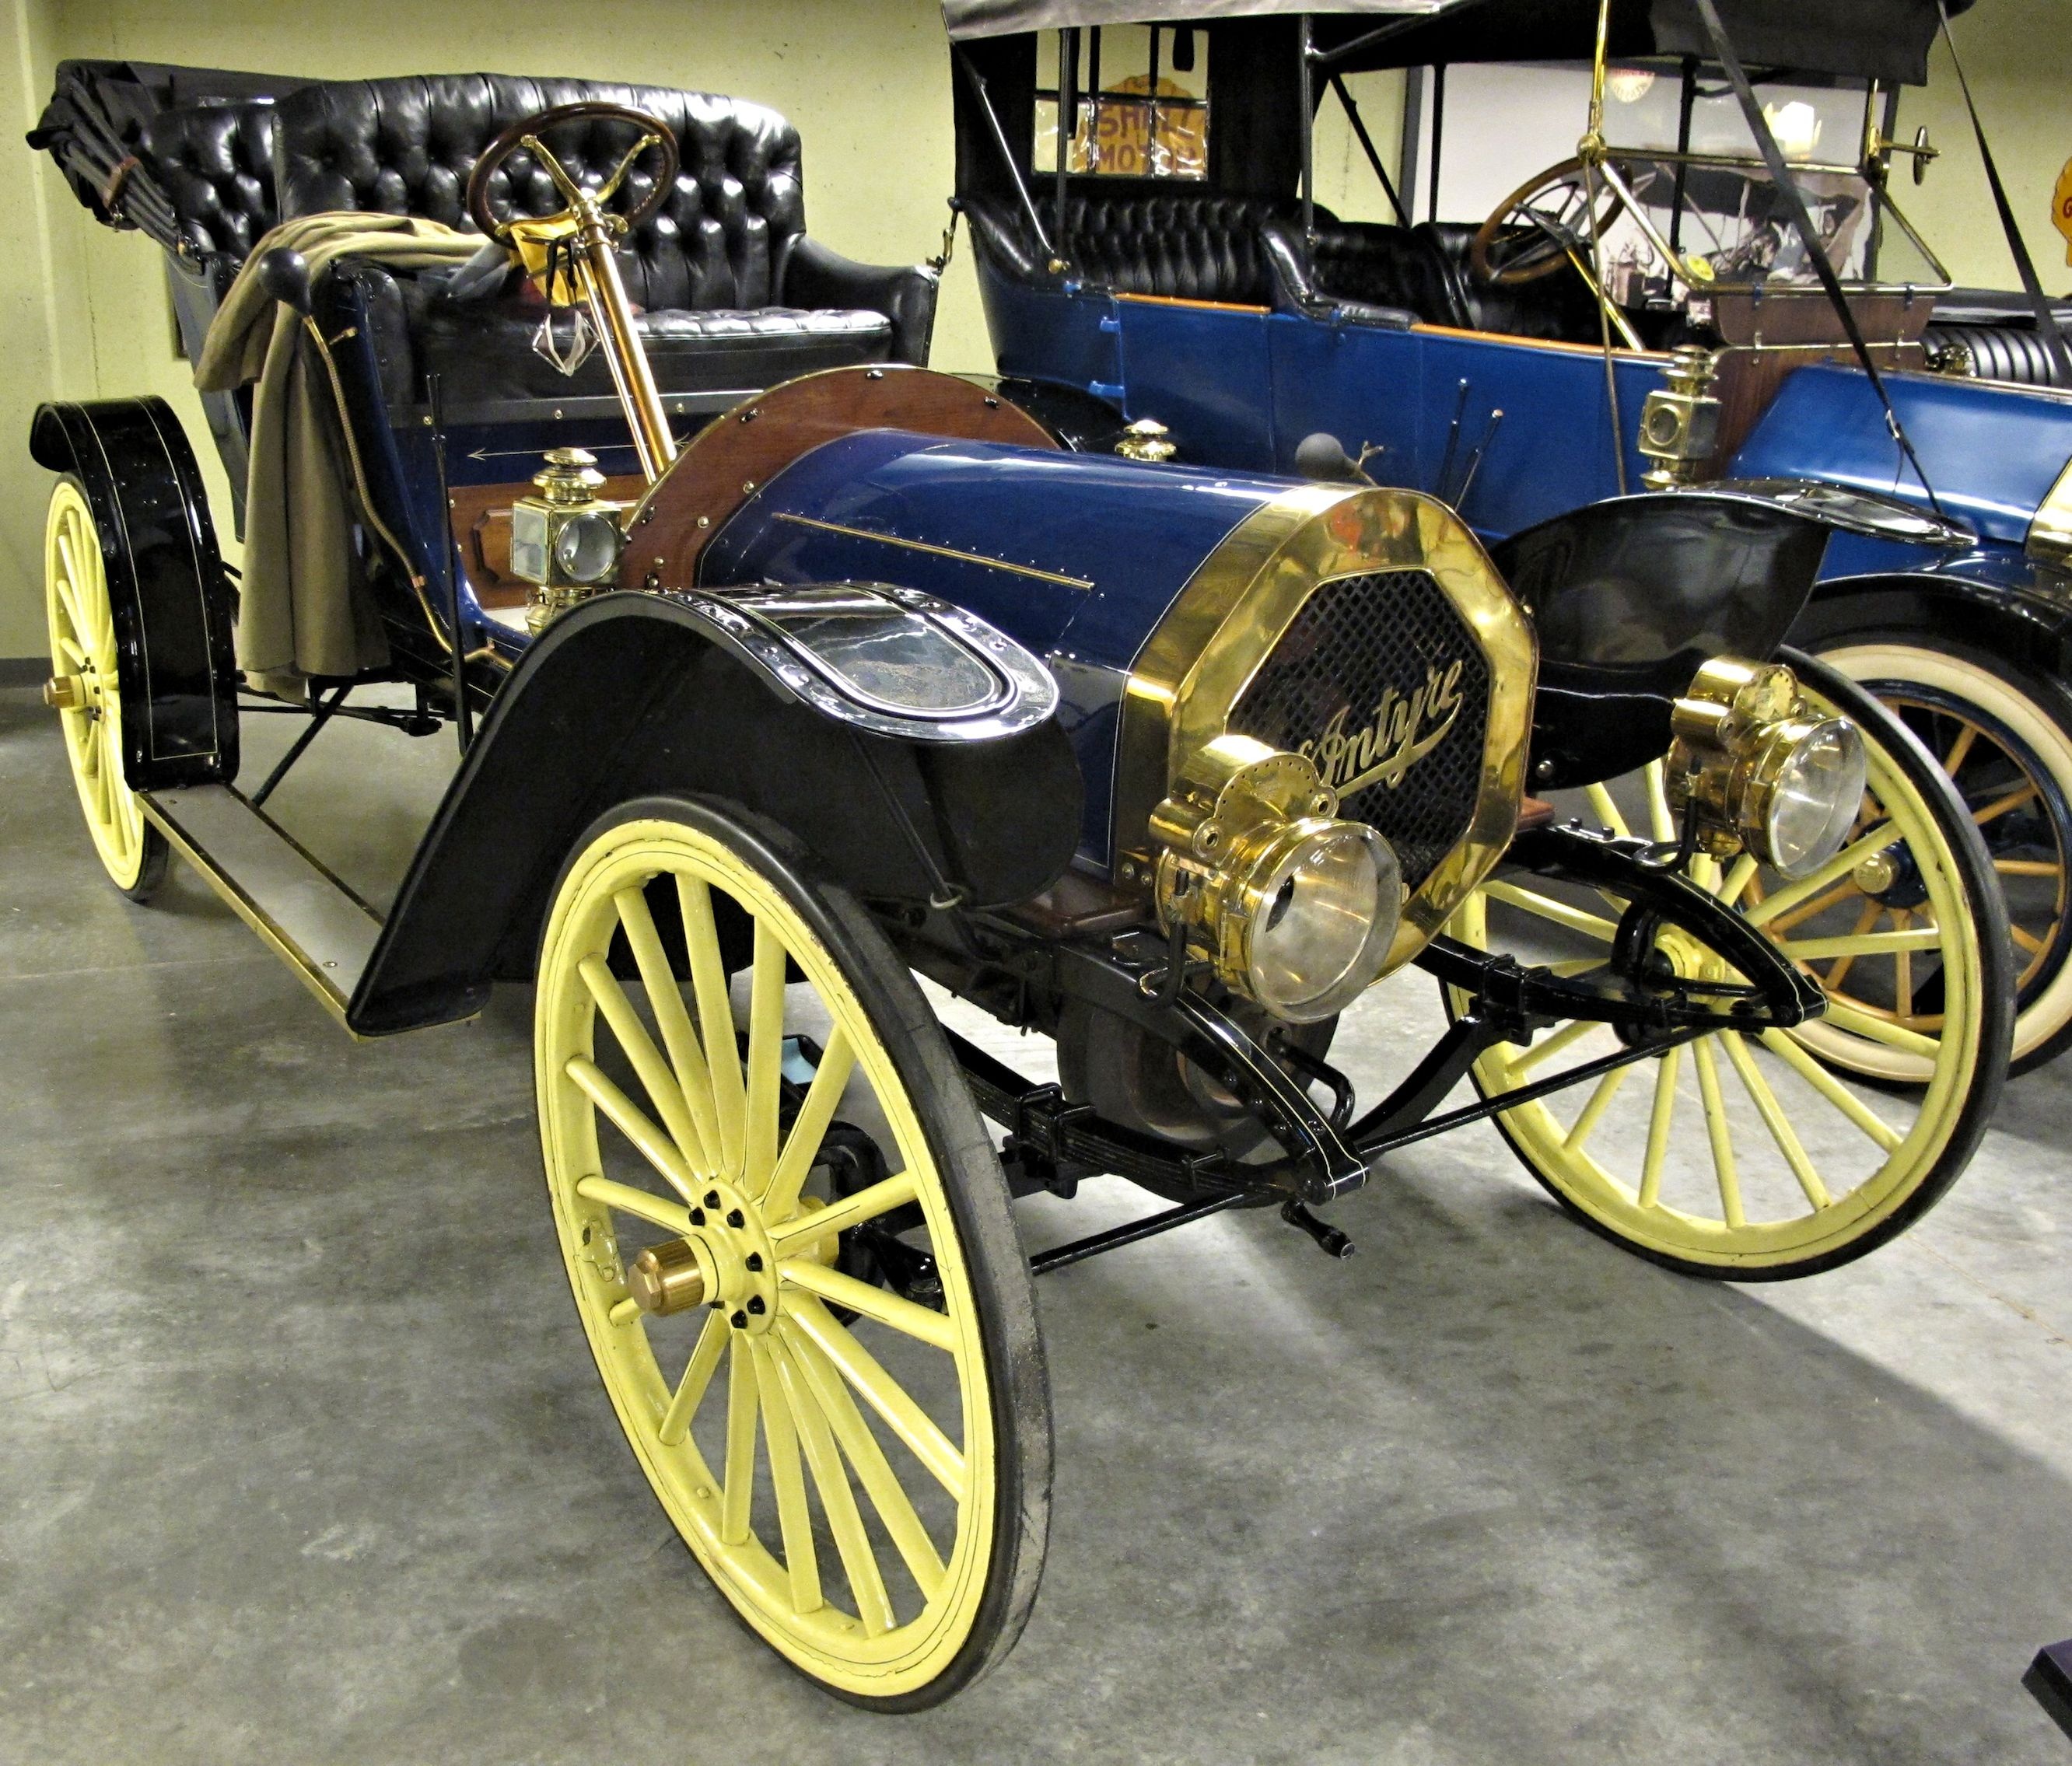
car, wheel, vehicle, museum, motorcycle, motor vehicle, vintage car, canada, antique car, land vehicle, touring car, automobile make, automotive design, perfect restoration